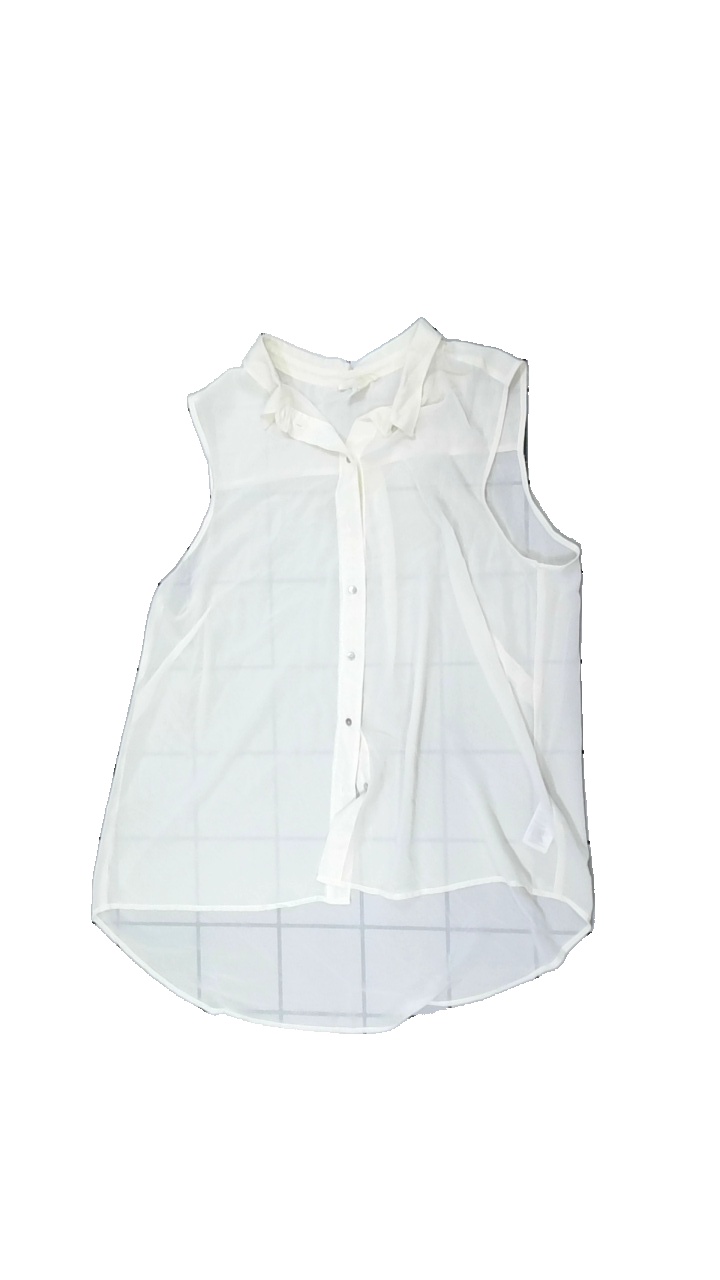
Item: Top (Ladies)
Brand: H&m
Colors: Beige
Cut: Regular
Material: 100% polyester
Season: All
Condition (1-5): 4
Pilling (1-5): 4
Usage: Export
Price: <50